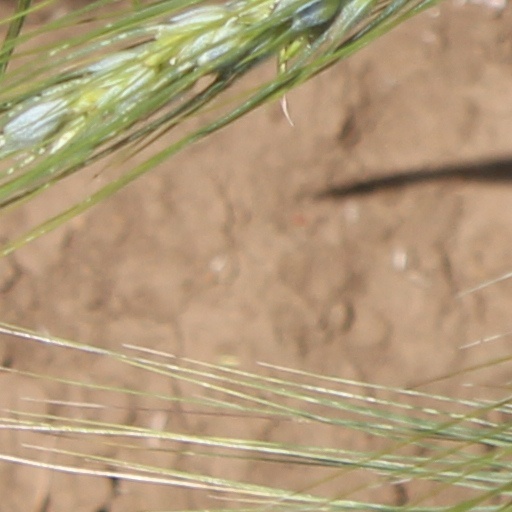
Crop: wheat